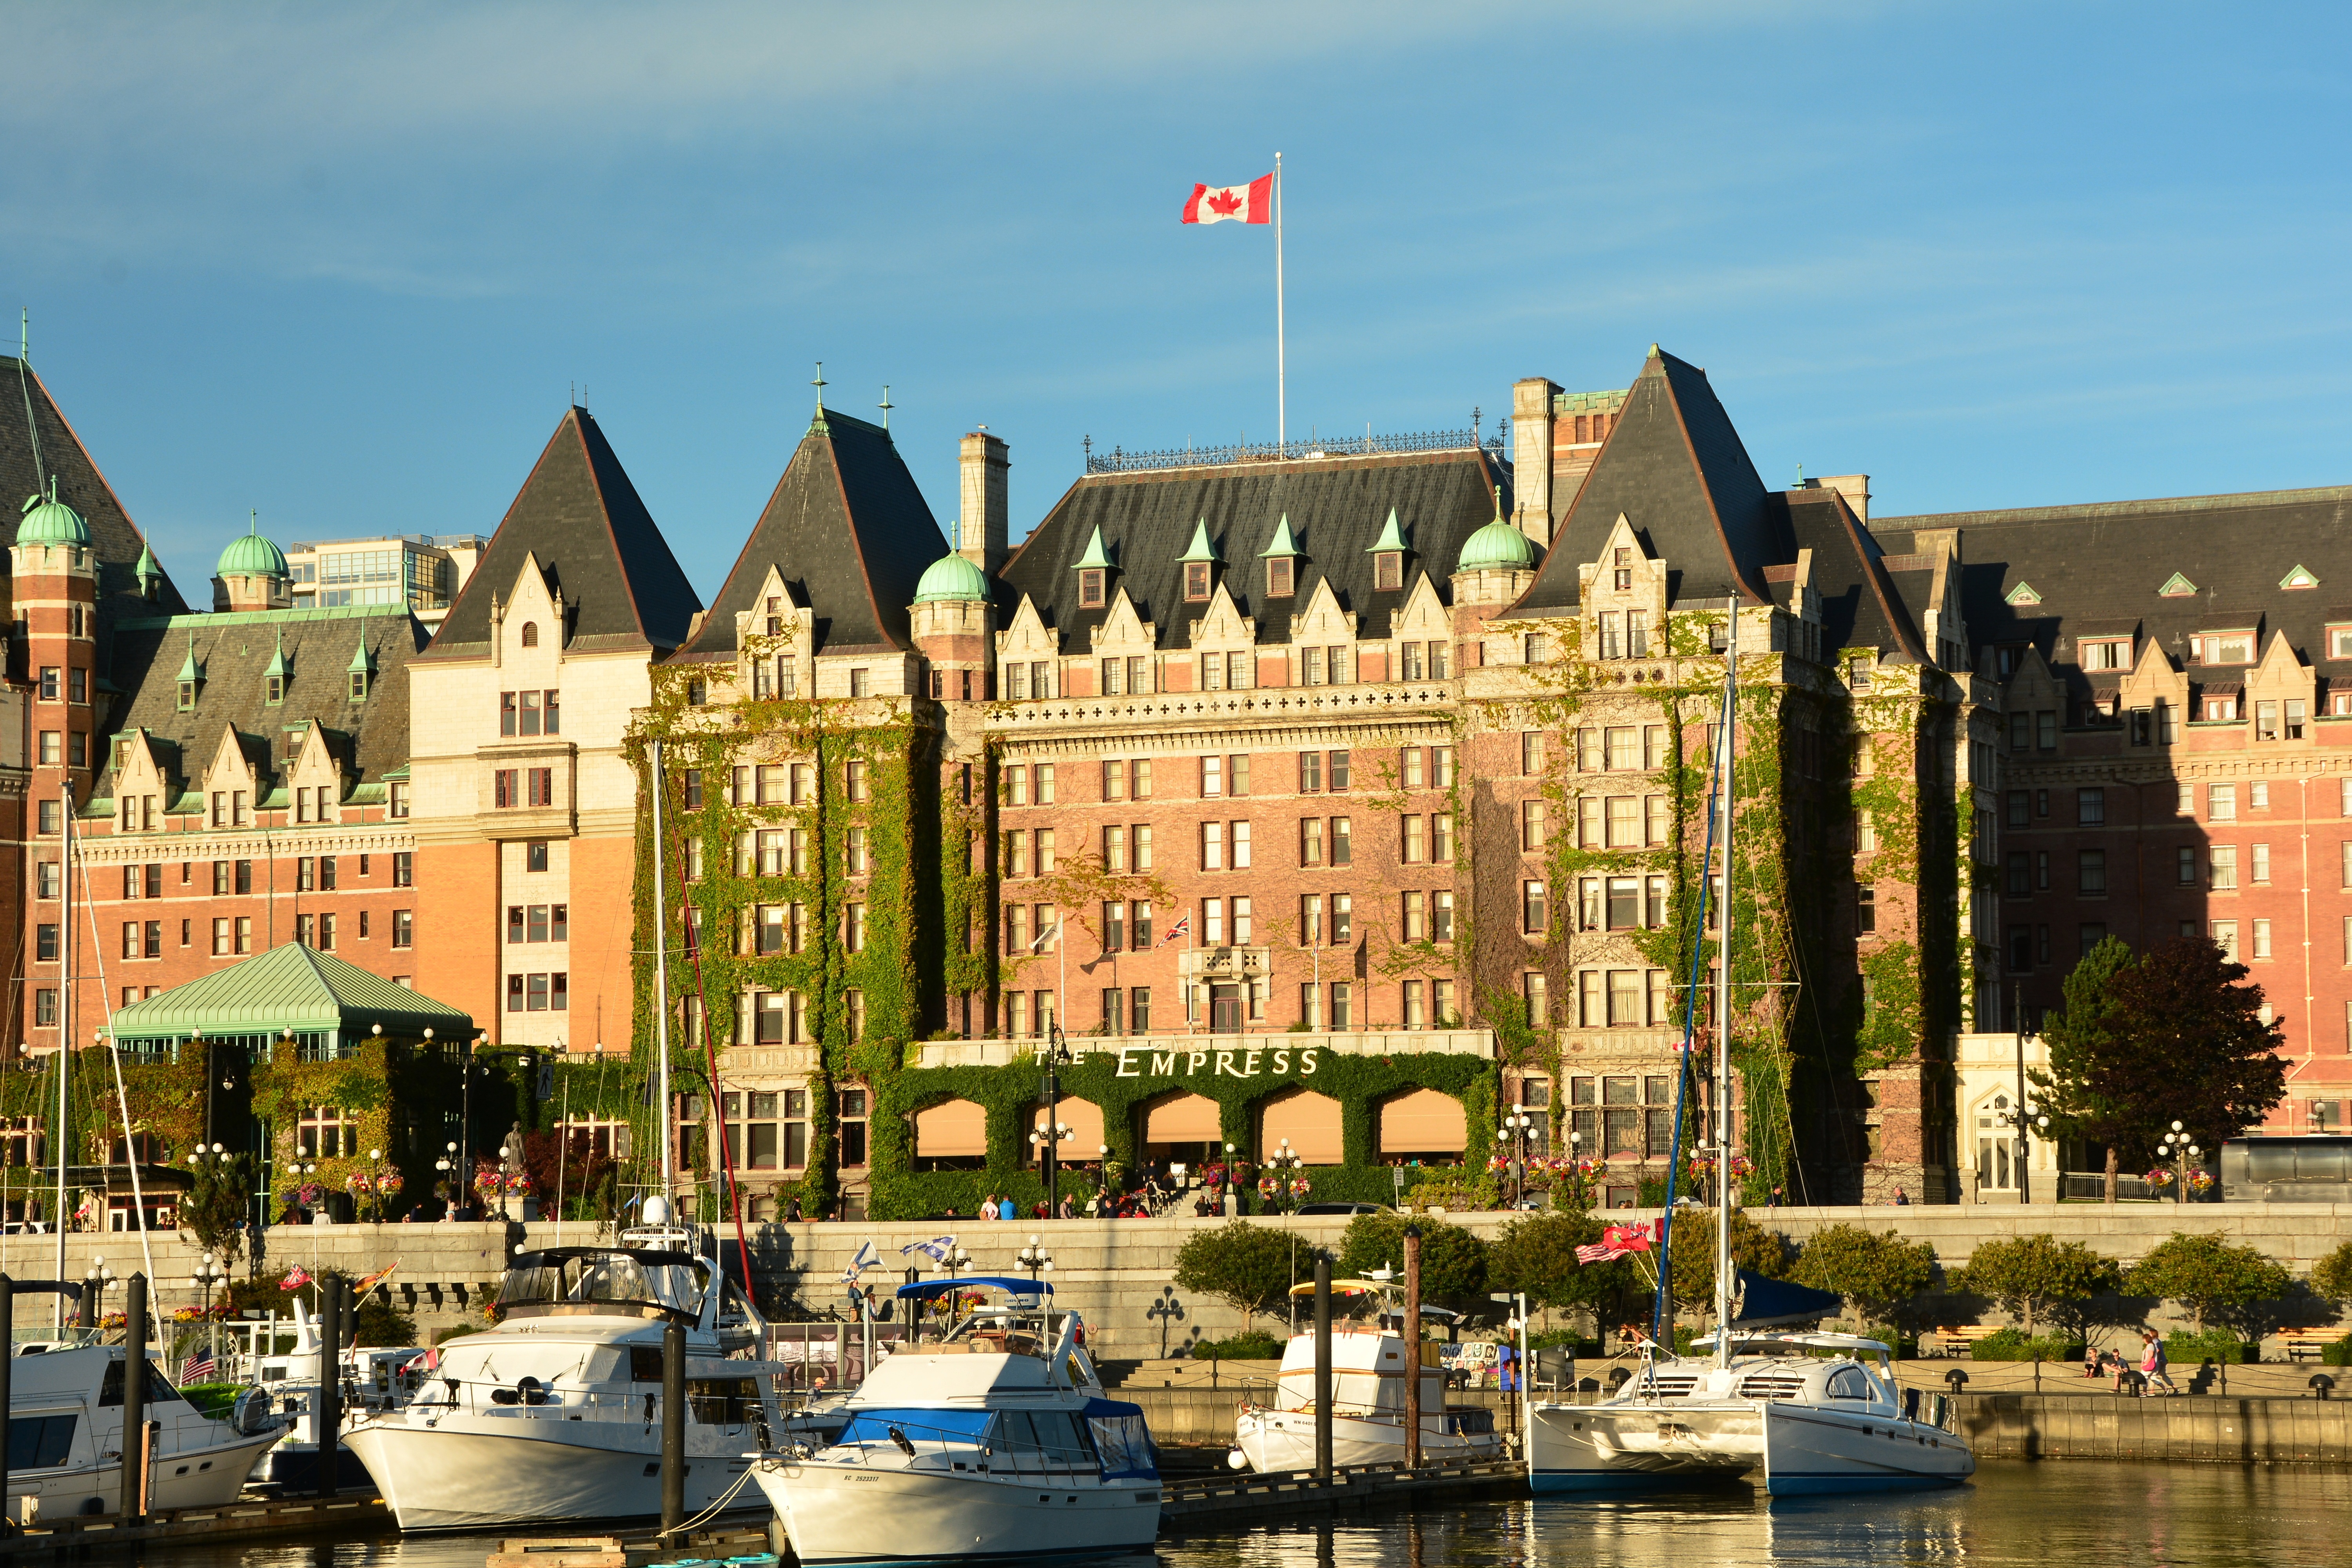
architecture, town, chateau, palace, canal, cityscape, downtown, vacation, travel, plaza, vancouver, island, landmark, harbor, harbour, tourism, waterway, capital, hotel, canada, british, town square, famous, empress, victoria, estate, bc, columbia, tours, inner harbor, empress hotel